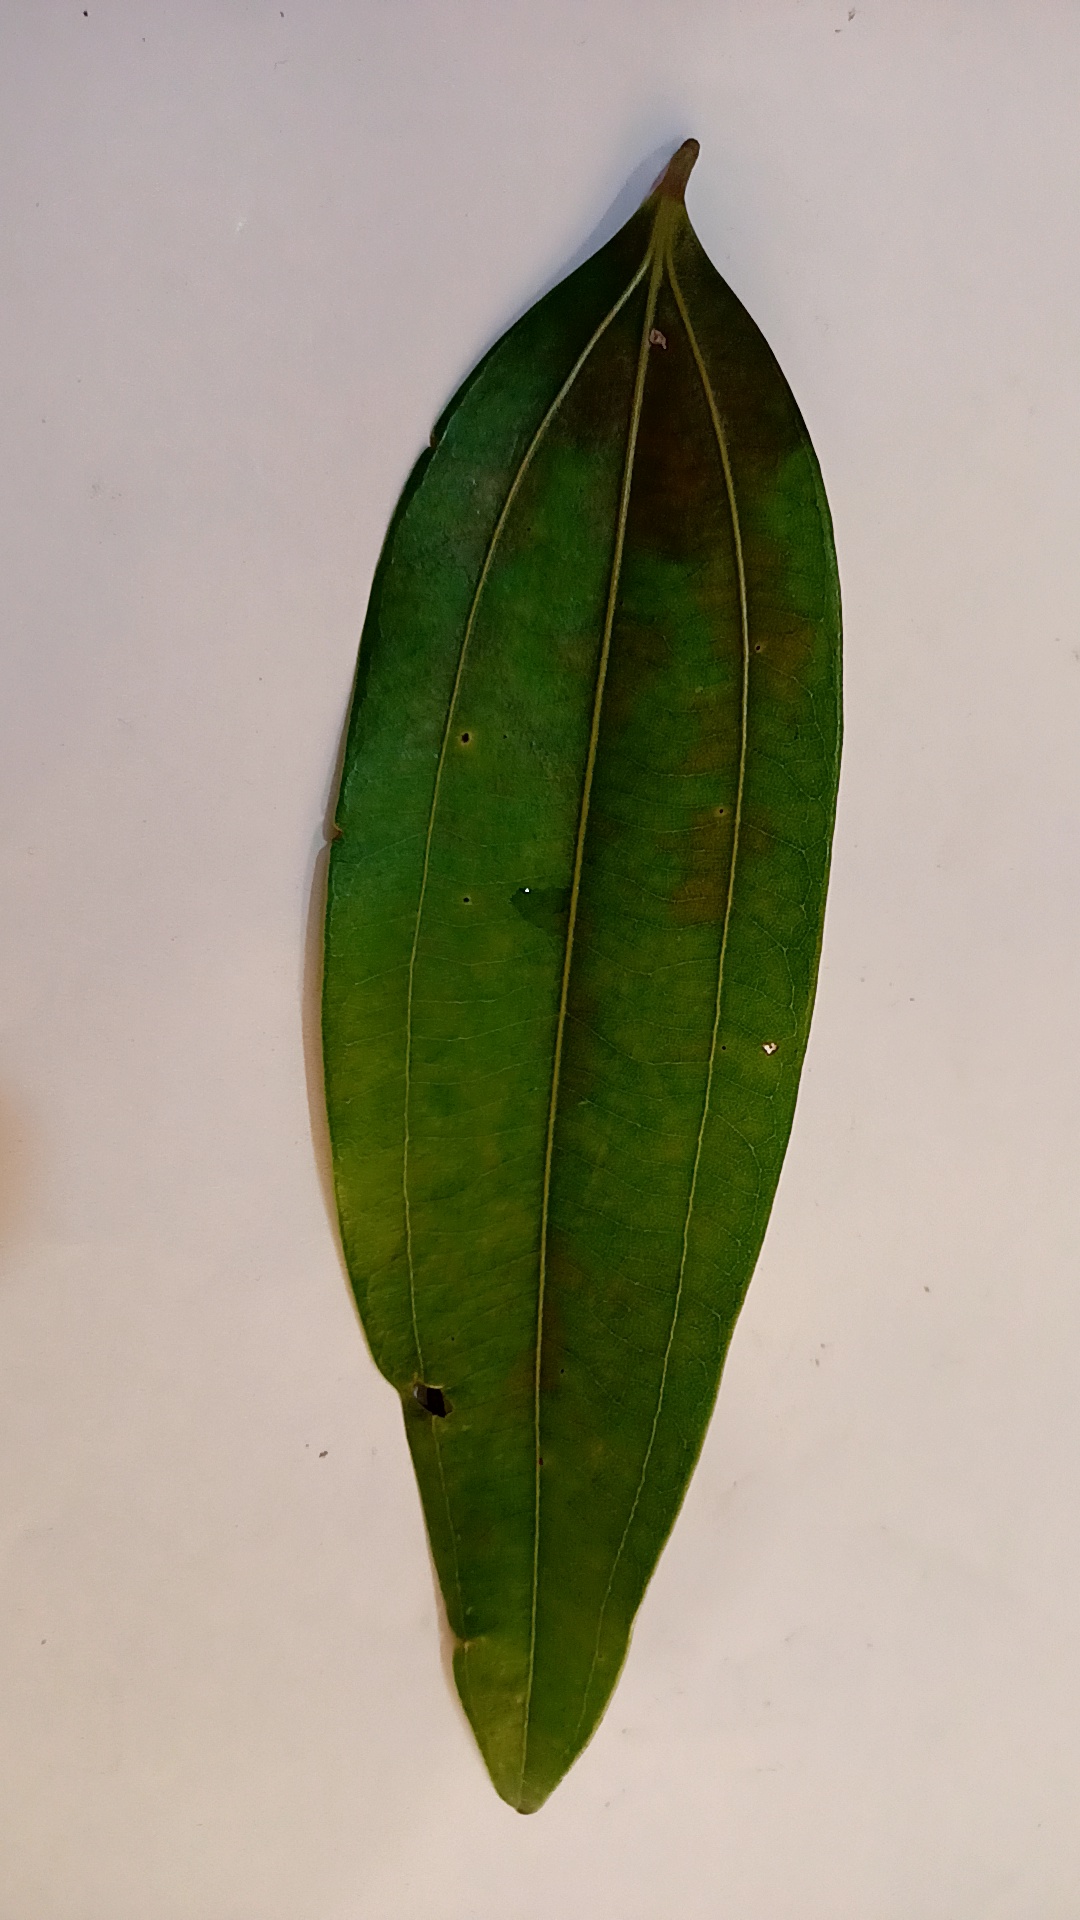
Label: Disease